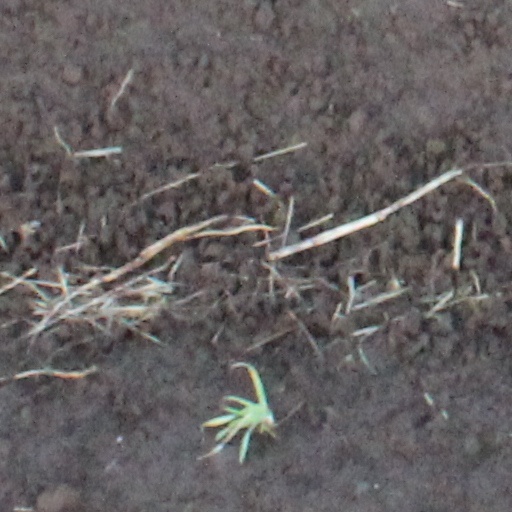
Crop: wheat